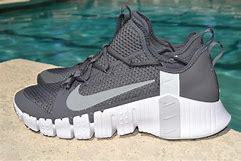
Brand: Nike
Model: Free Metcon 3